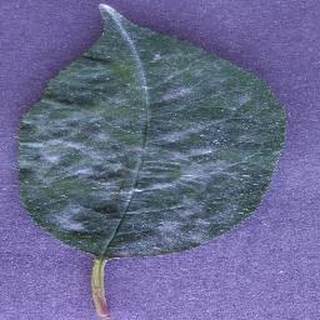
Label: cherry_powdery_mildew